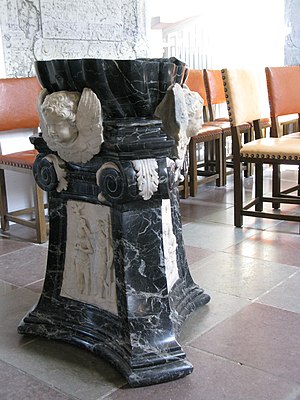
Budolfi Kirke
Døbefonten af Sct. Budolfi Domkirke Aalborg, Aalborg Stift, Dansk Folkekirke
Budolfi Kirke er Aalborgs domkirke med en central placering i byen på Budolfi Kirkeplads mellem Algade og Gammeltorv. Kirkens nuværende form er fra 1941-43, hvor kirken gennemgik en større udvidelse og ombygning. Forinden har det ligget en trækirke fra 1000-tallet.